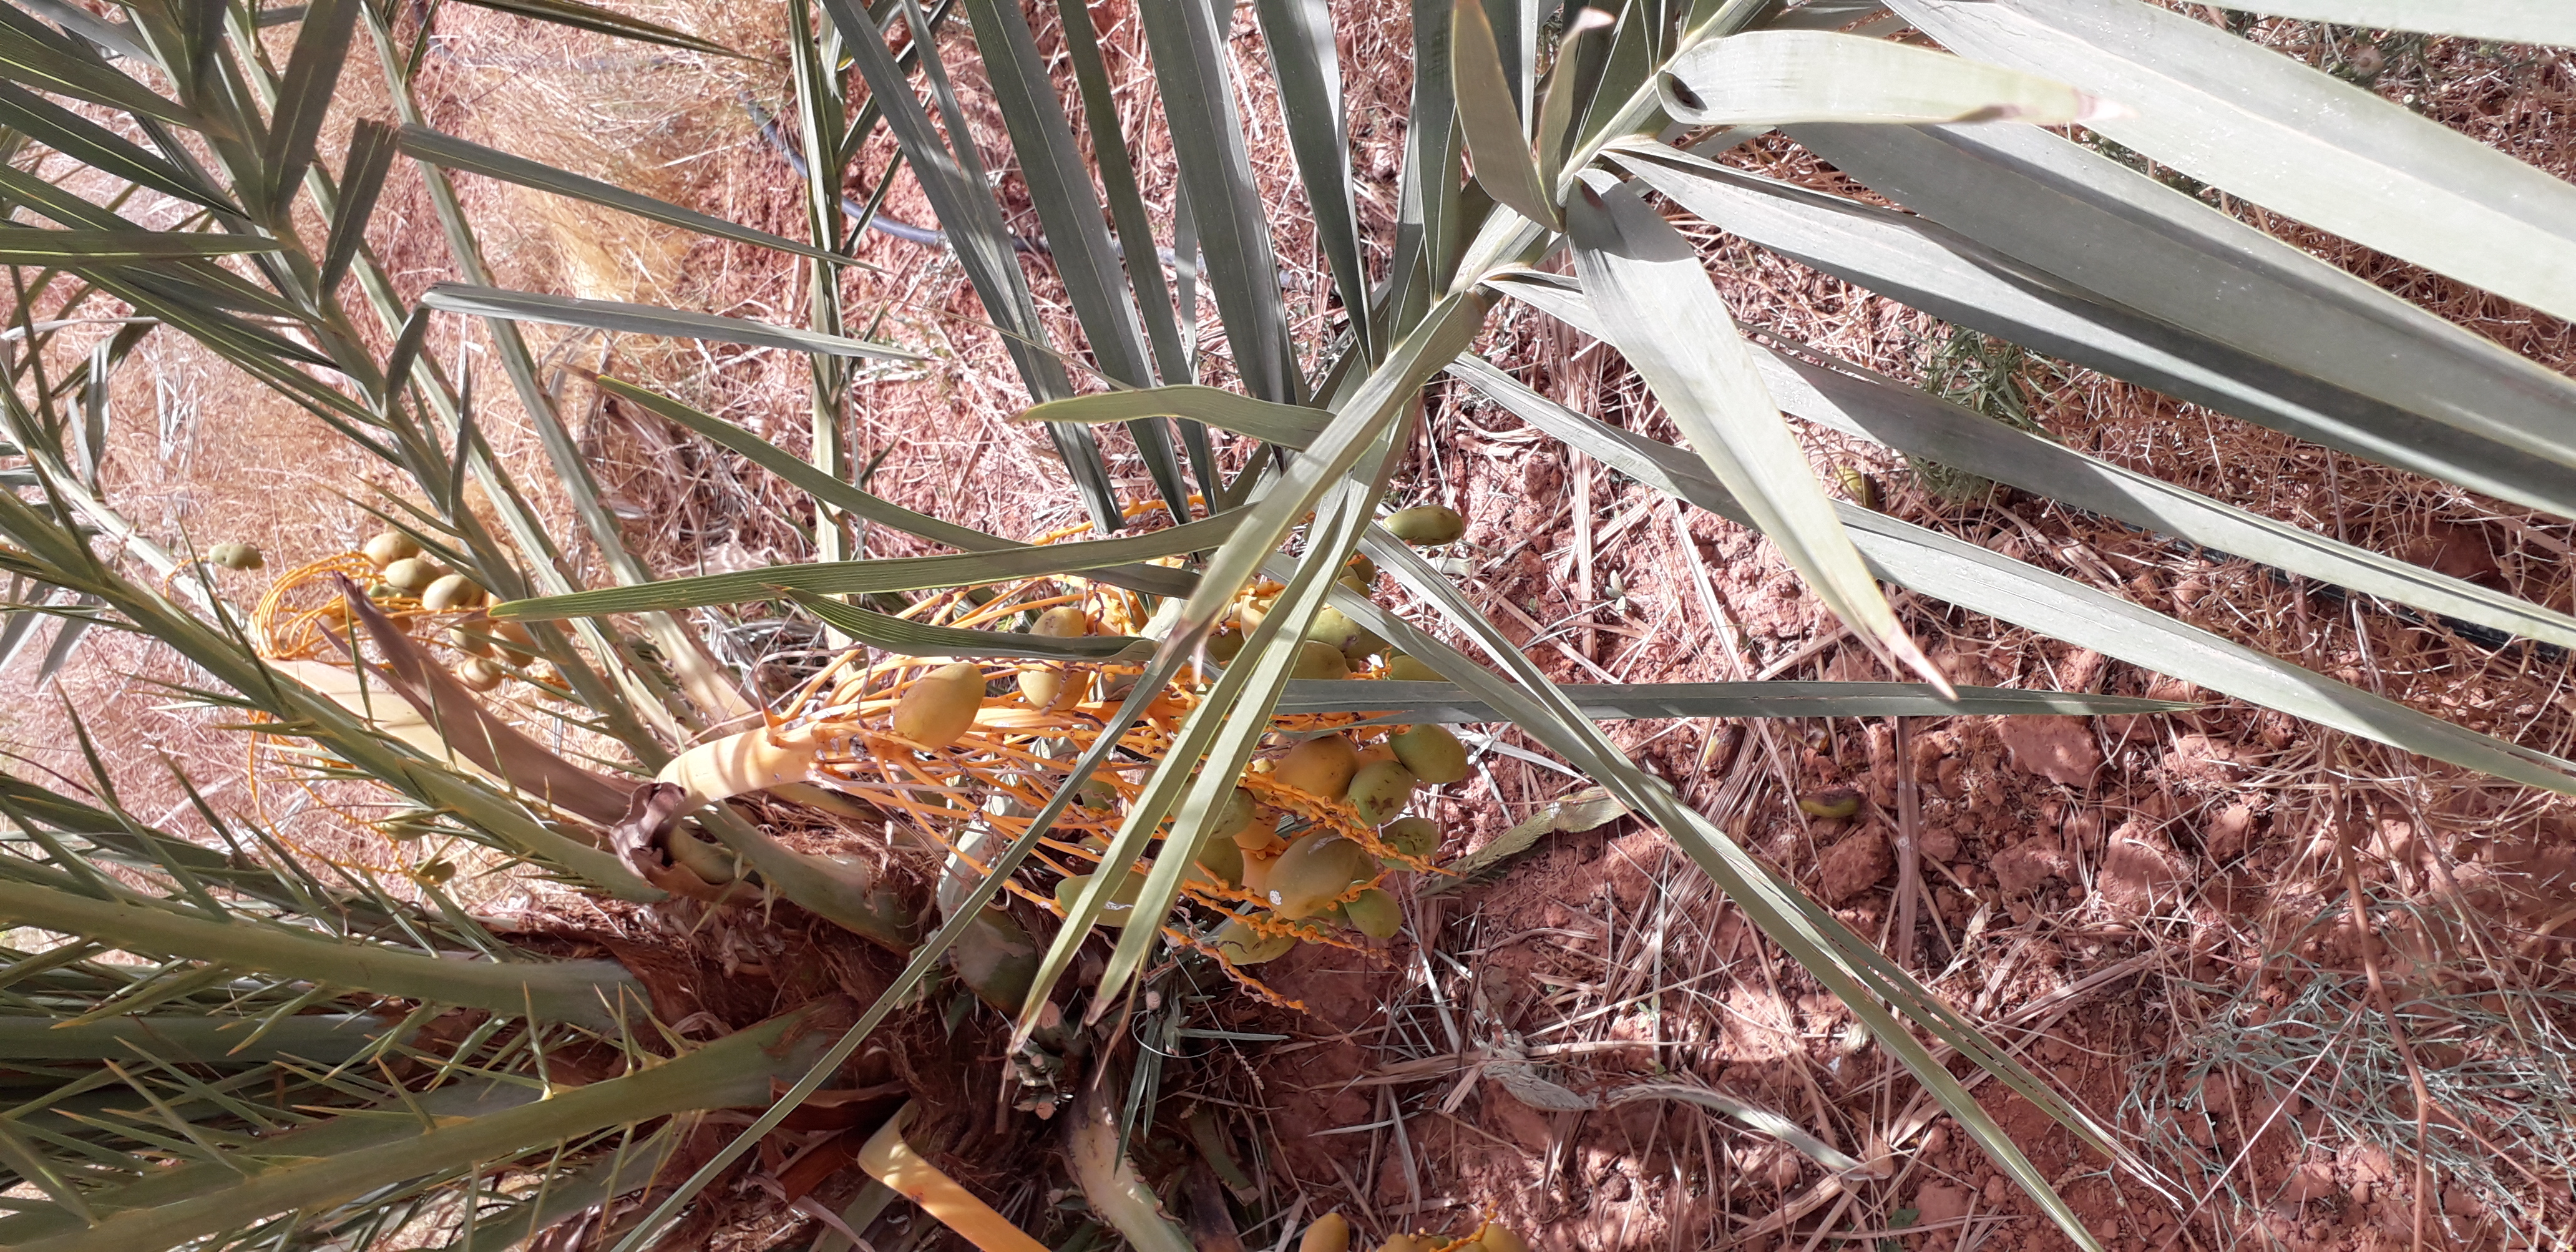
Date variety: Boumajhoul